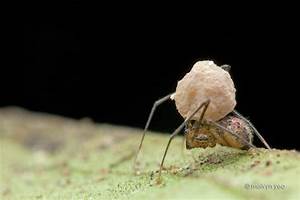
Label: spider